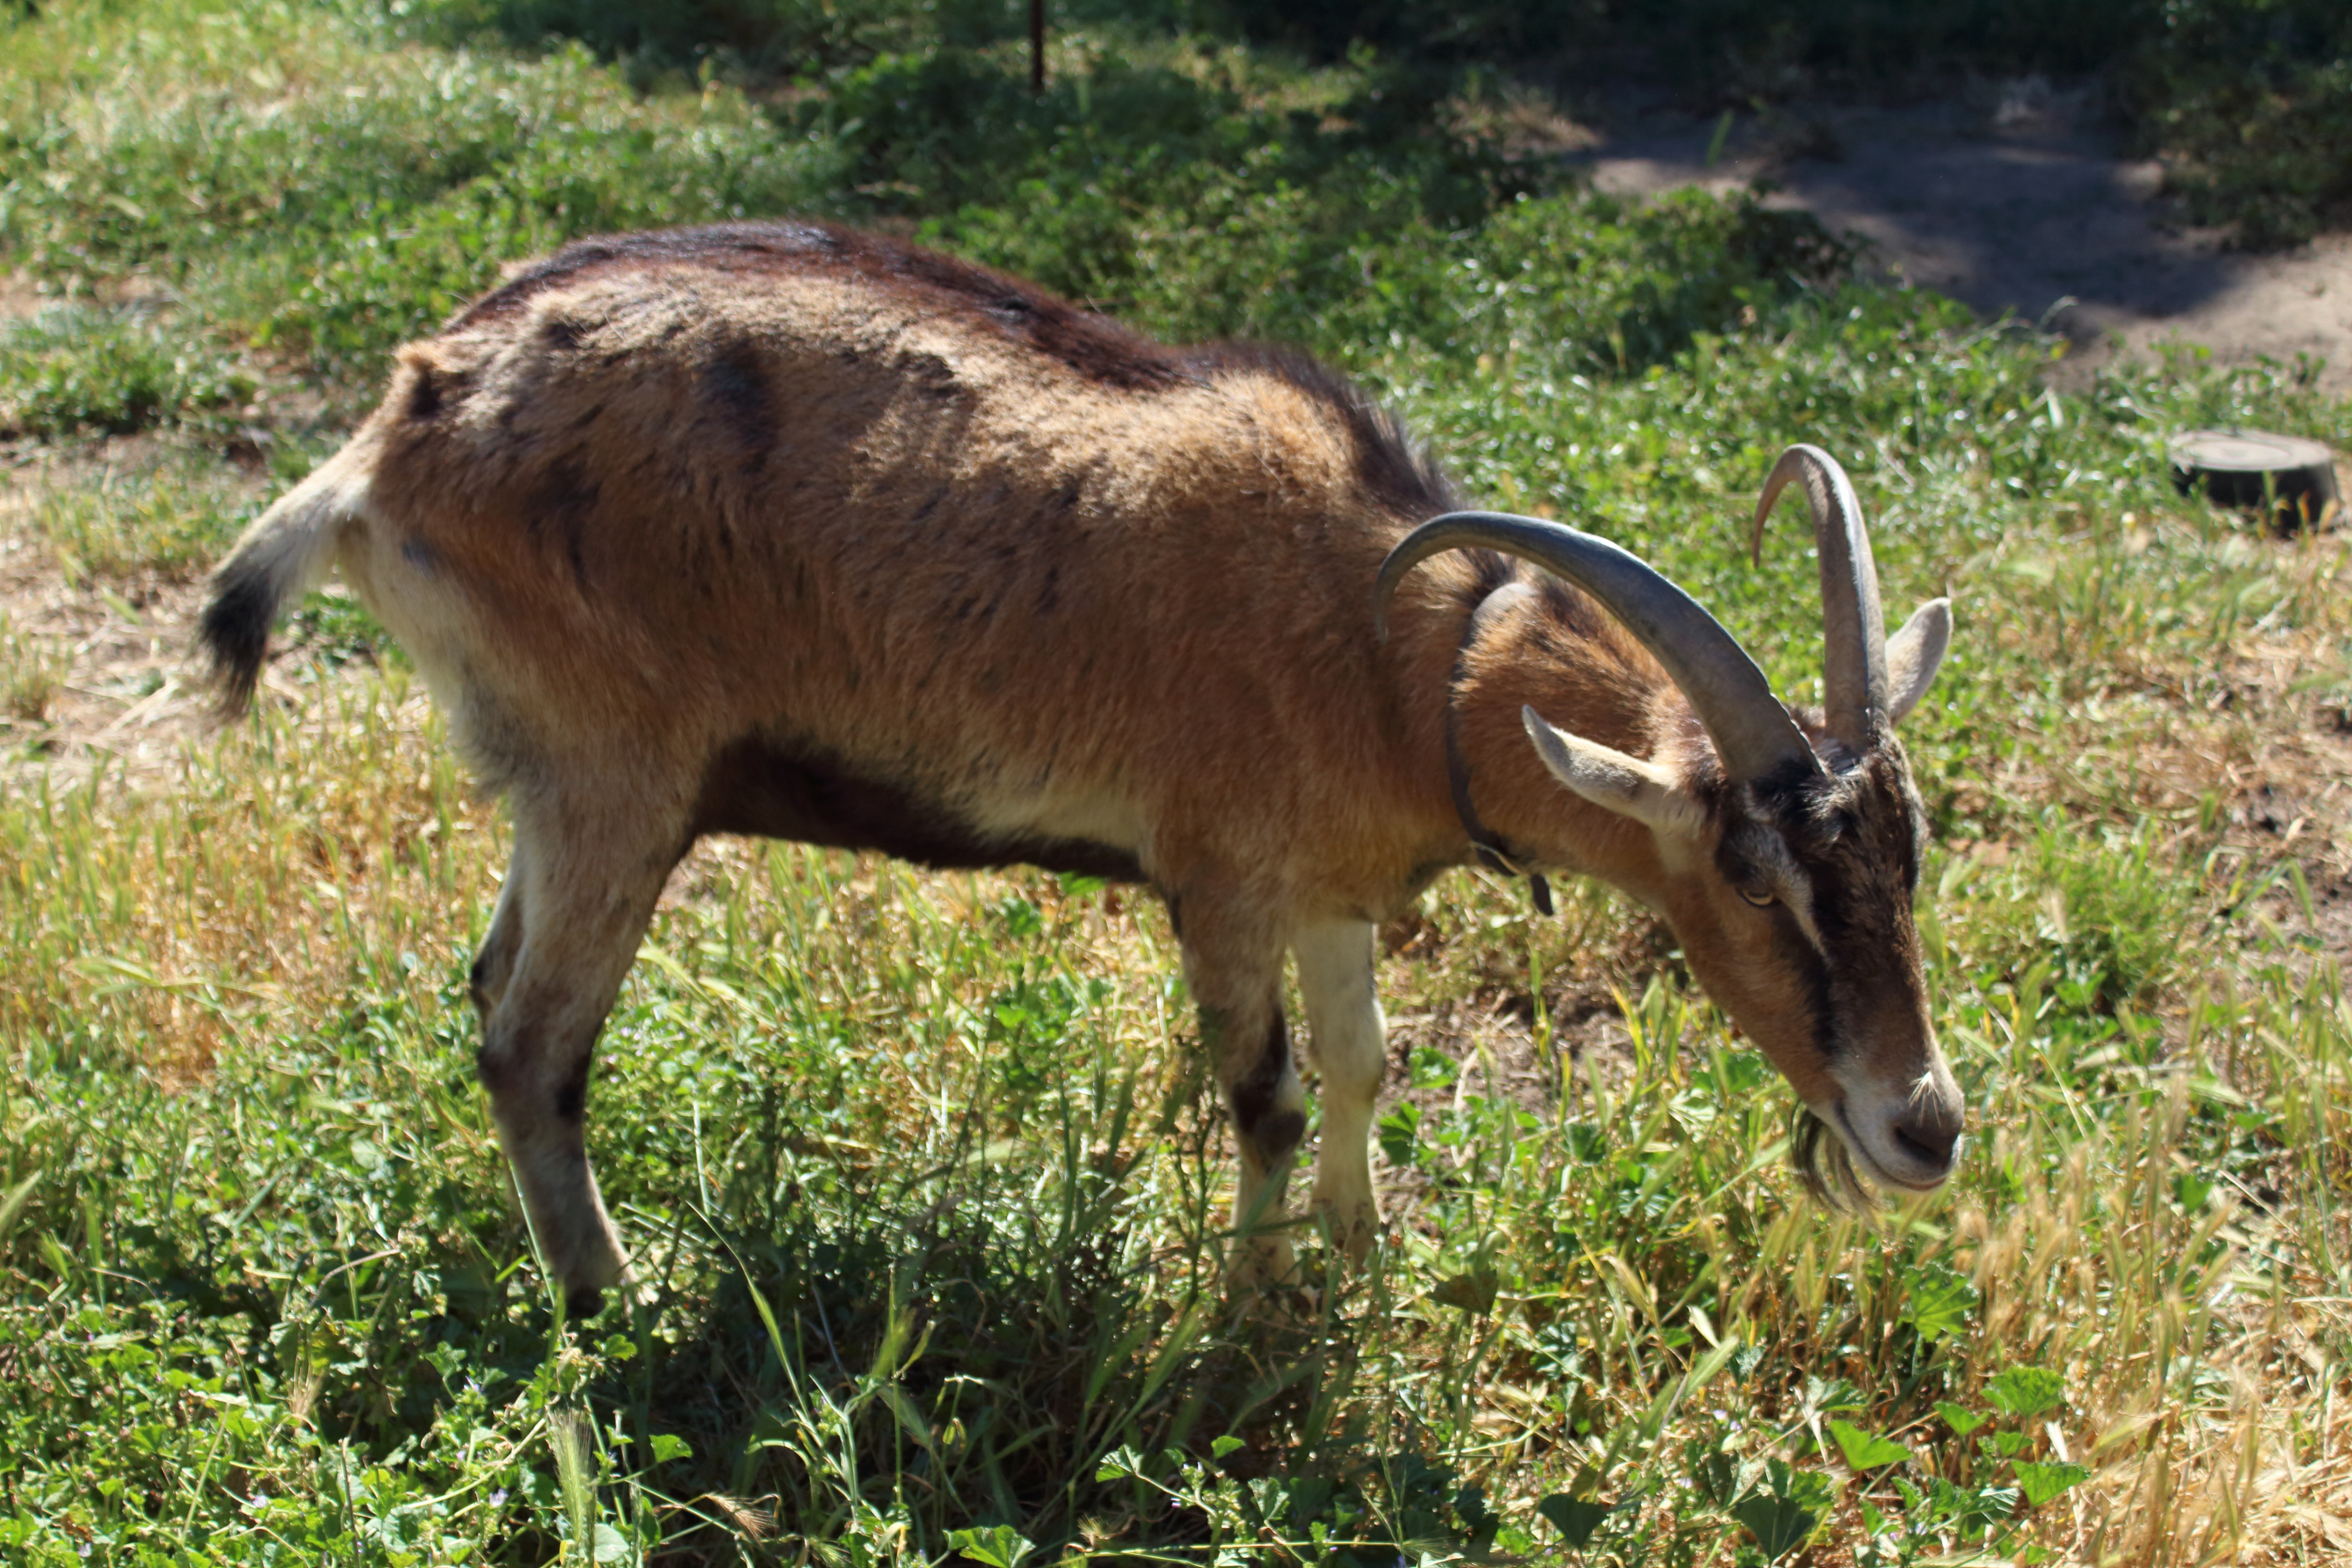
farm, animal, country, wildlife, goat, horn, herd, pasture, grazing, livestock, mammal, fauna, goats, billy, vertebrate, farmyard, horned, barbary sheep, cattle like mammal, cow goat family